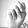
ASL letter: N